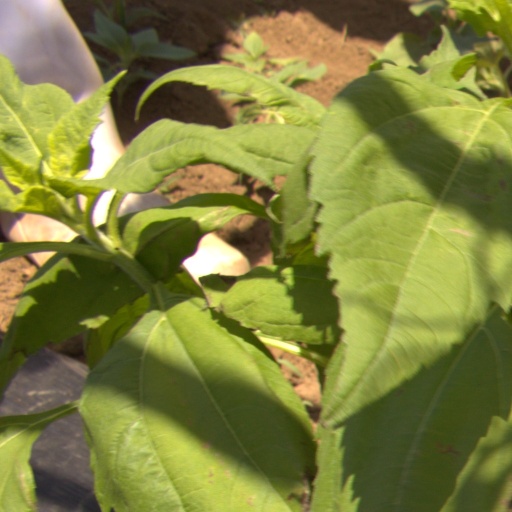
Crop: Jerusalem artichoke